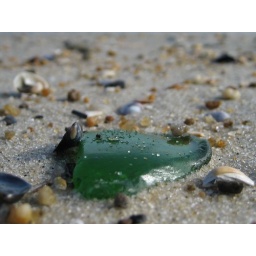
green seaglass-broken piece of glass smoothed by the sea